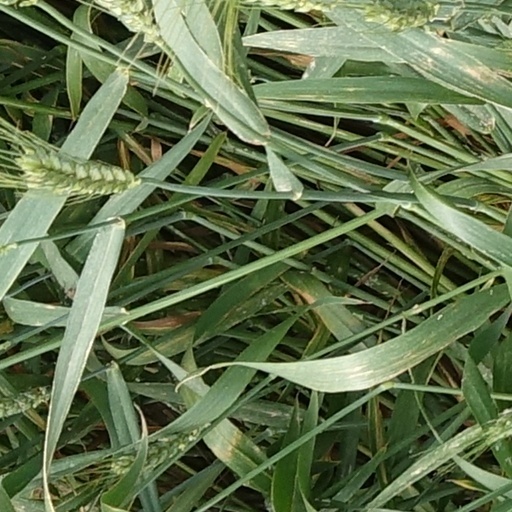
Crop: wheat